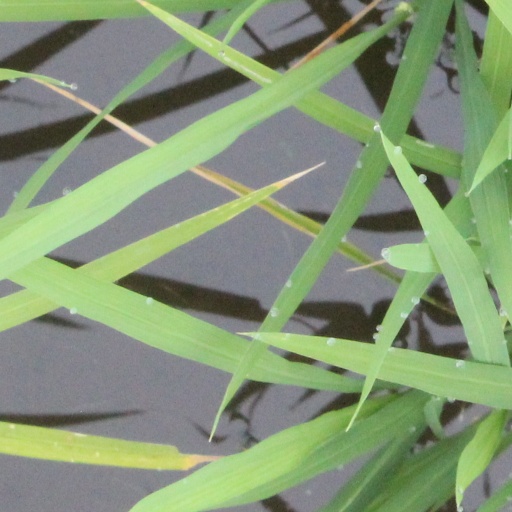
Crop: rice